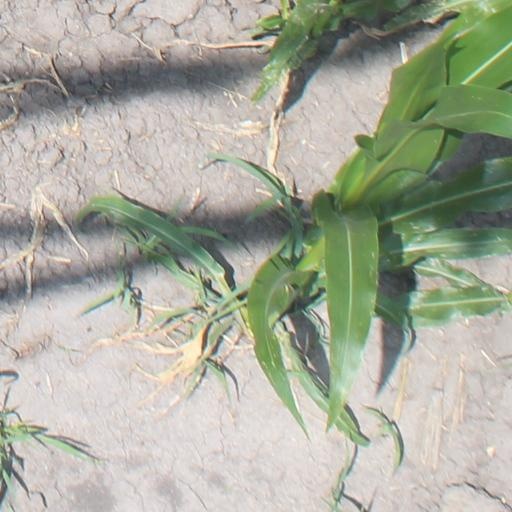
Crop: maize; corn